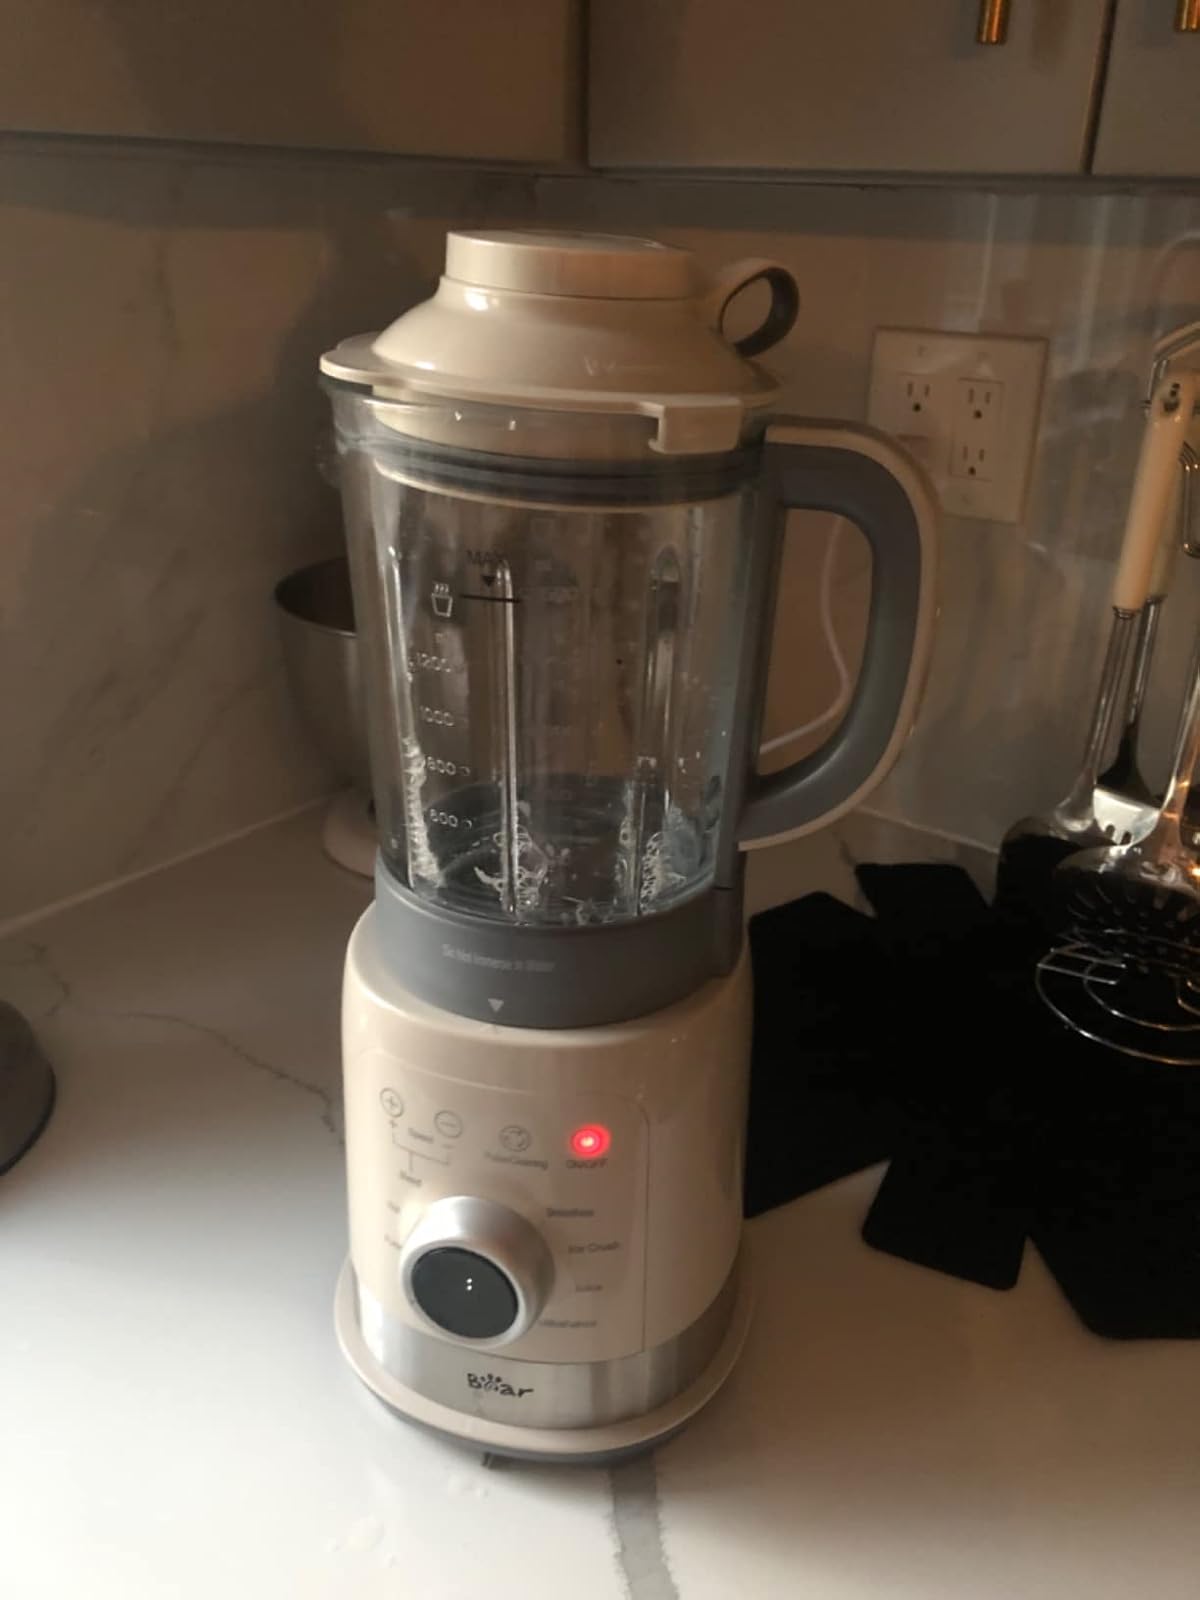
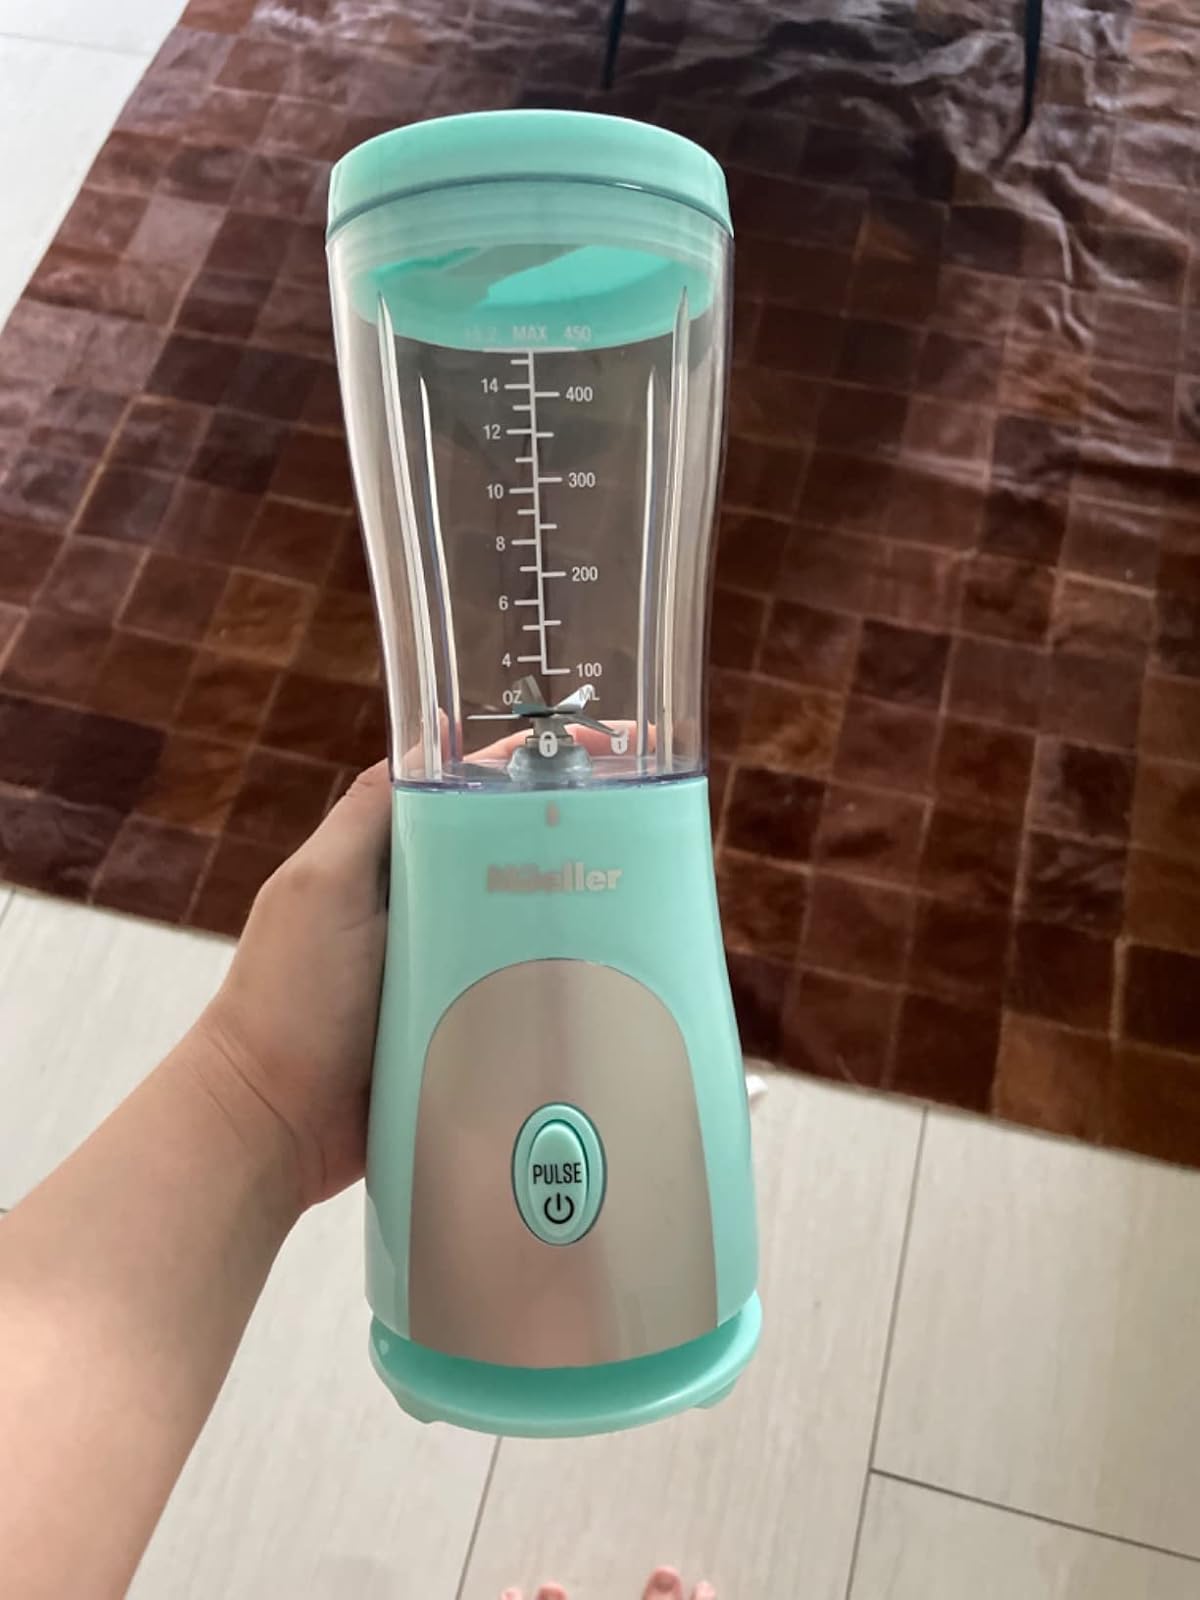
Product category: items_blender
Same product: no